Vyttila

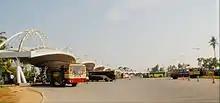
A view of Vyttila Mobility Hub

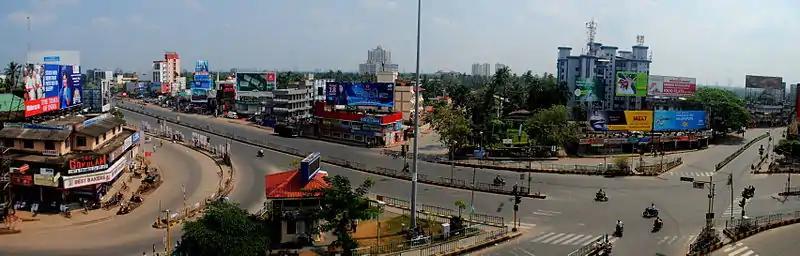
Vyttila Junction - A harthal day view-

"Vyttila" is home for the Vyttila Mobility Hub, which converges different modes of surface transport (namely, local as well as long-distance buses, rail, Metro Rail and inland water transport) to the city of Kochi onto a single node. "Phase-1" of the project consists of a "Bus Terminal" with 13 "bus bay"s, each of which can park 5 buses. Thus, when "Phase-1" is completed, the terminal can handle as many as 65 buses at a time. Part of the proposed "Phase-1" was commissioned on 26 February 2011. well before completion of the phase, owing to a political decision to inaugurate the terminal before declaration of the State Election which is anticipated on 1 March 2011. What was so far was commissioned consists of 4 of the proposed 13 "bus bay"s. 3 more "bus bay"s are presently under construction. The mobility hub is located north-east of the "Vyttila Intersection", in the area between "Kaniyampuzha Road" and "Poonithura Village Office". "Vyttila" is the node of the city that connects it to the neighbouring districts viz, Thrissur, Alappuzha, Kottayam and Idukki.